Surrey Militia

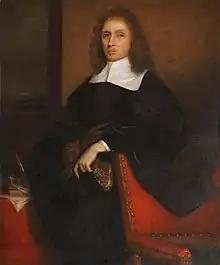
Sir Richard Onslow (1601–64), MP, 'The Red Fox of Surrey'.

With the passing of the threat of invasion, the trained bands declined during the following decades until King Charles I attempted to reform them into a national force or 'Perfect Militia' answering to the monarch rather than local officials. In 1638 the reformed Surrey Trained Bands totalled 1500 men organised into three foot regiments and one of horse. In 1640 Surrey was ordered to send 800 picked men for the Second Bishops' War.